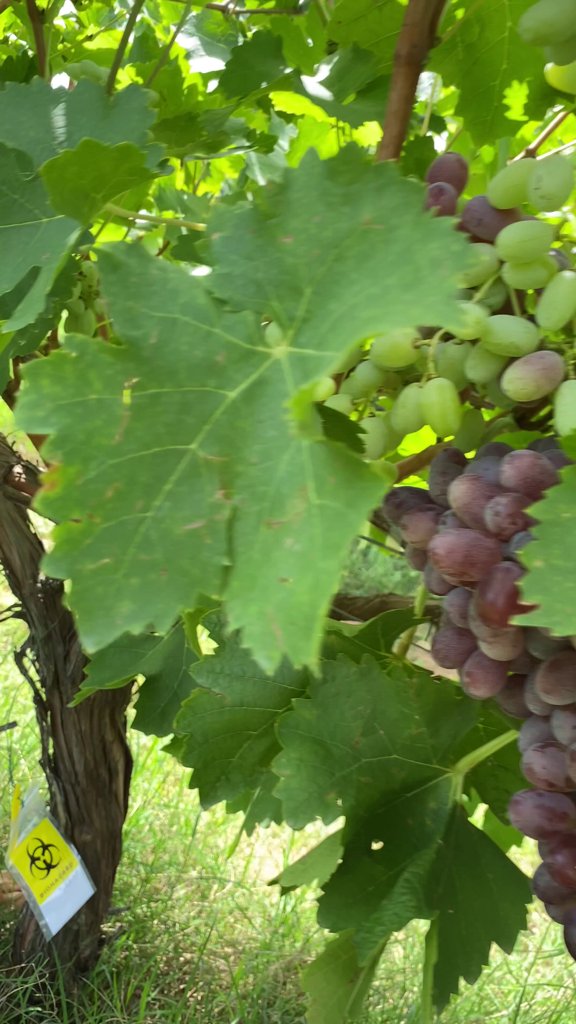
Berries visible: 64
Grape clusters: 2